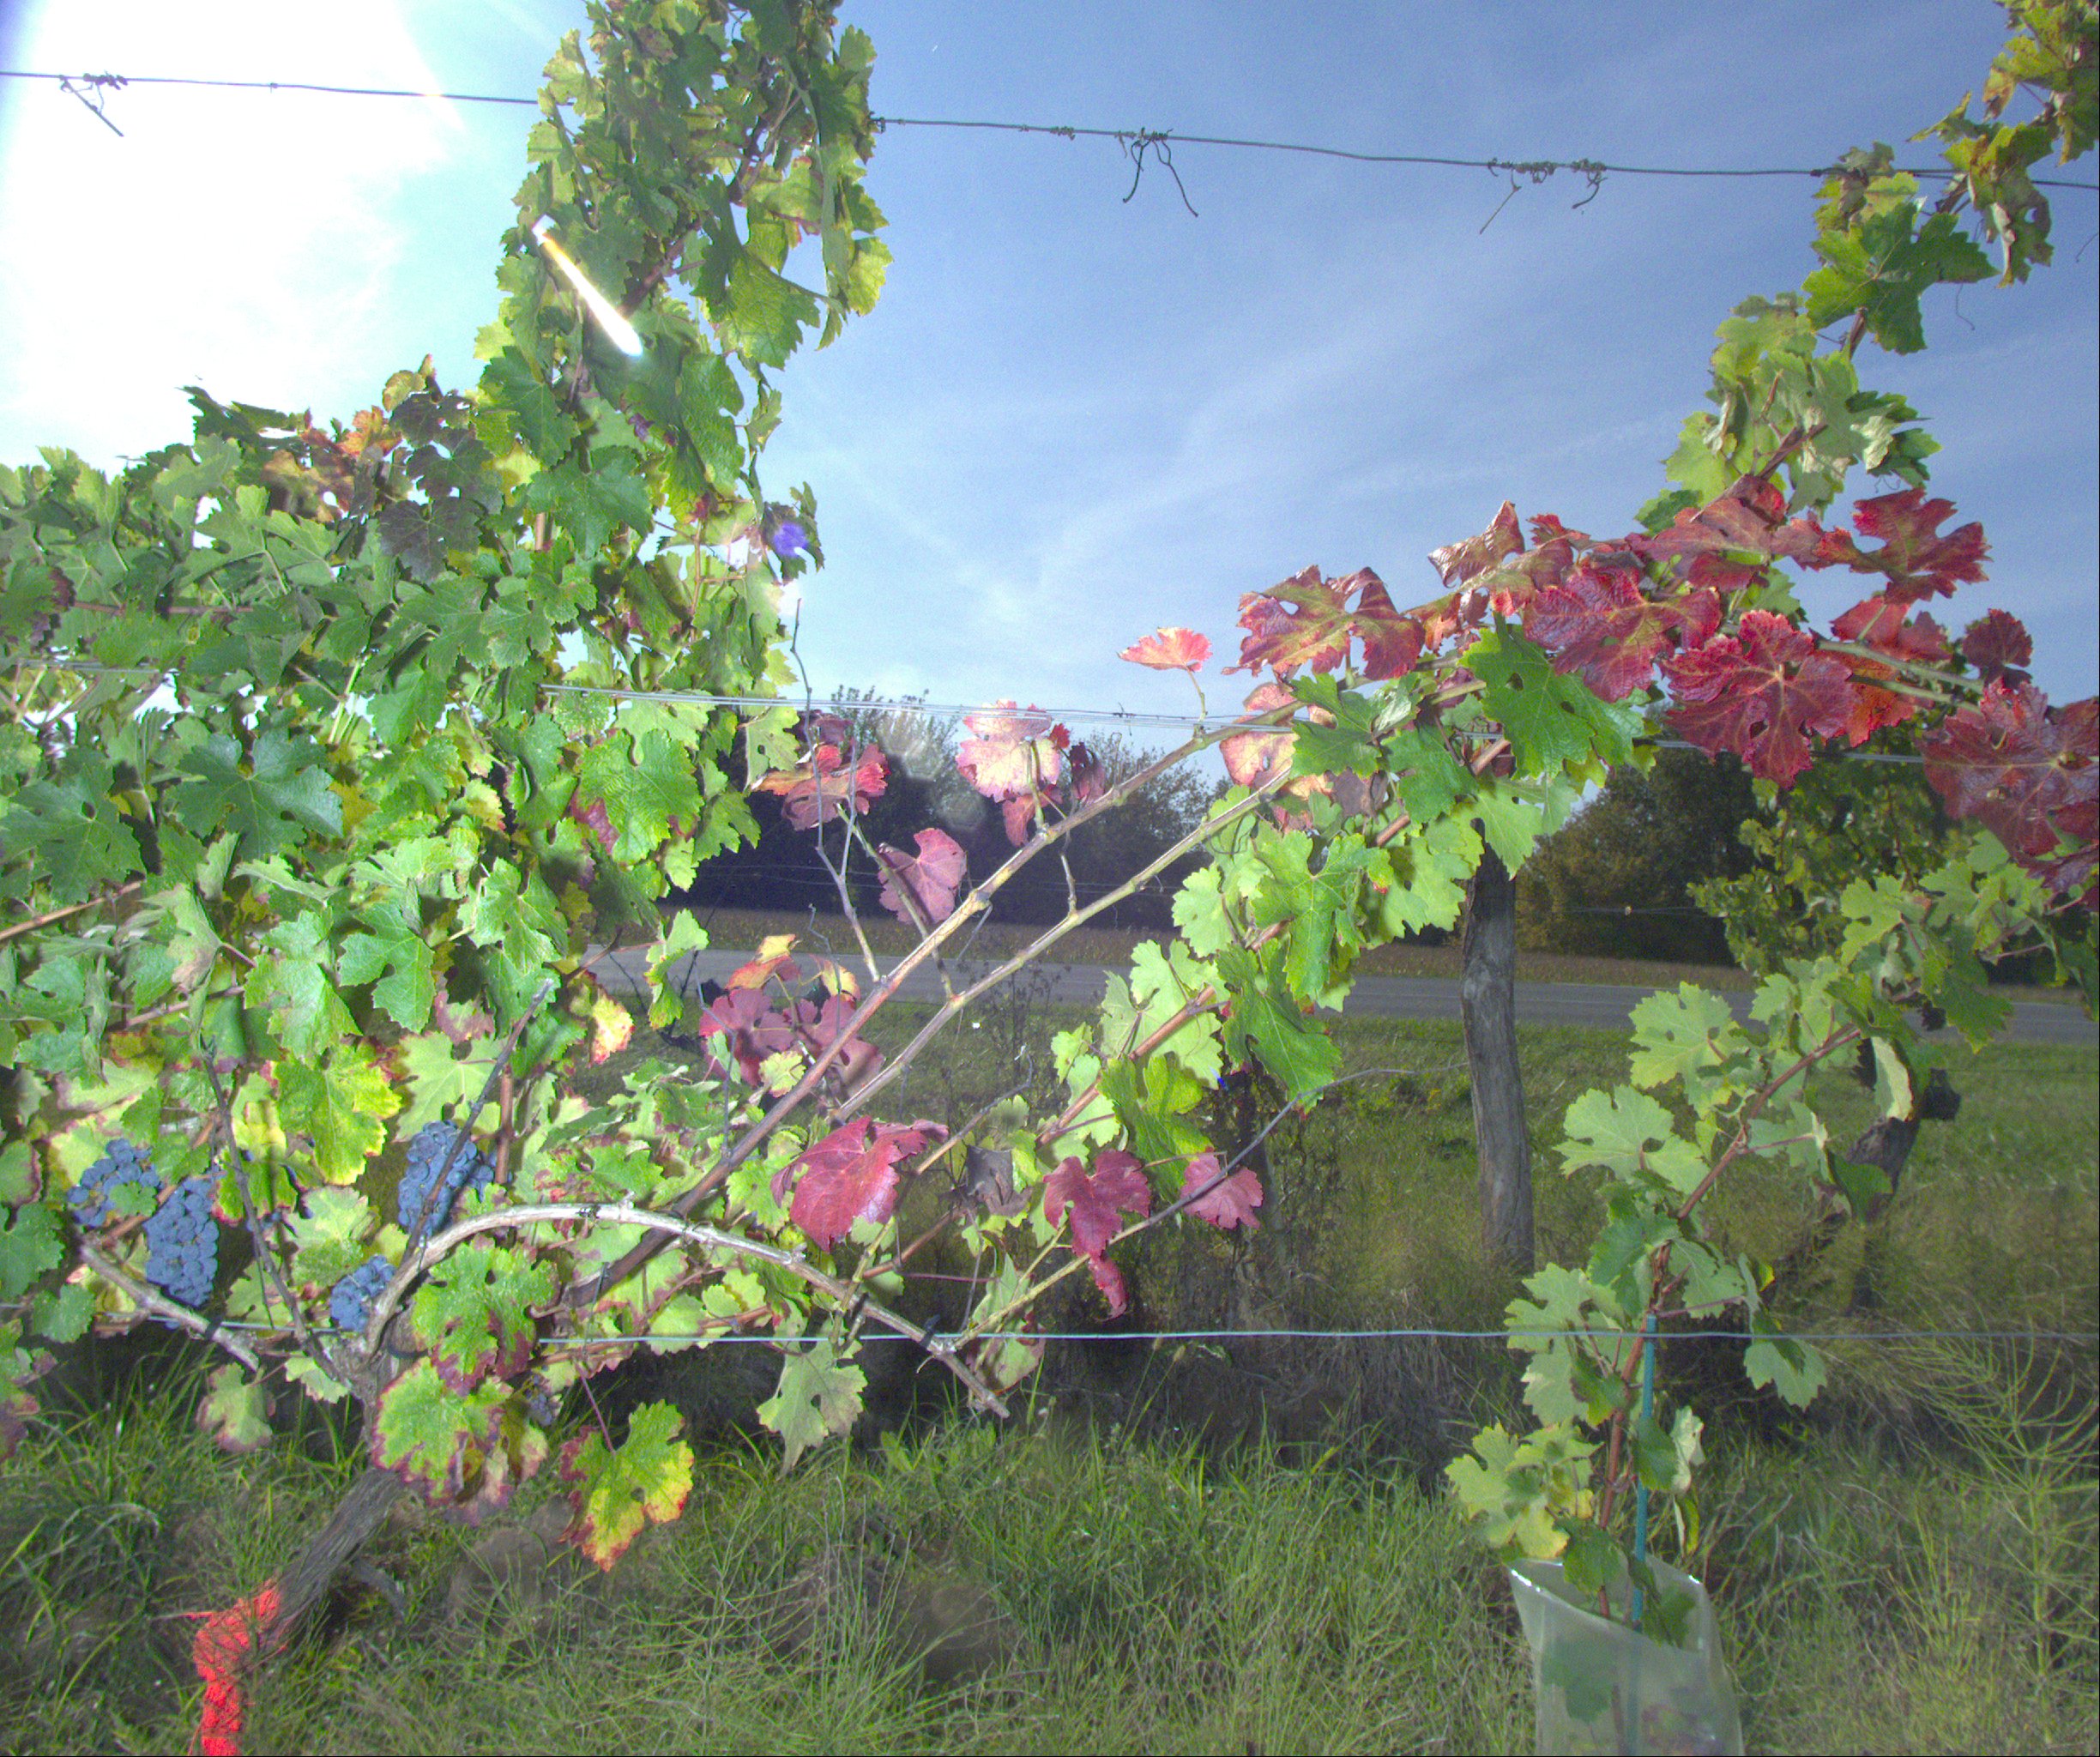
Grape variety: cabernet-sauvignon
Disease: Flavescence dorée (fd)